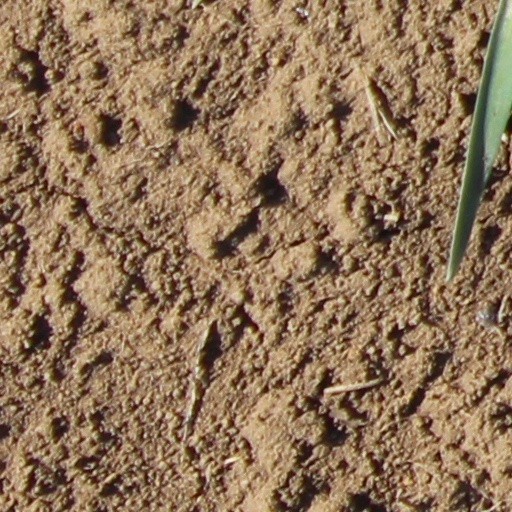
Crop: wheat